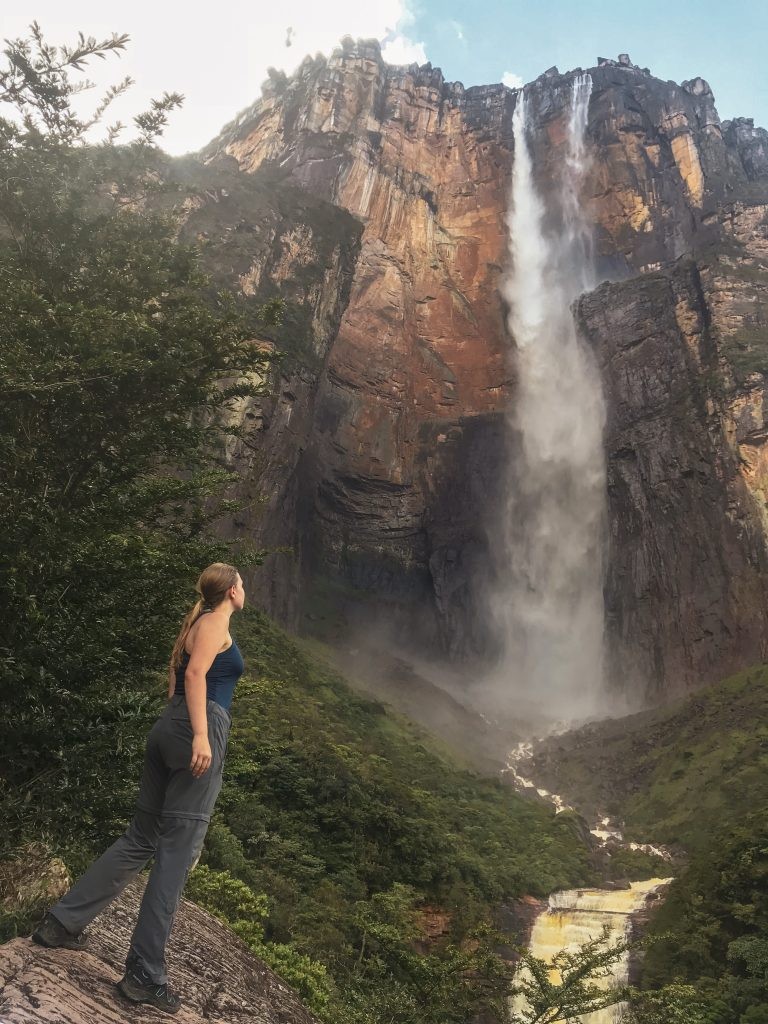
Landmark: Angel Falls